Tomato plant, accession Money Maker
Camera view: vertical (180 deg); turntable rotation: 300 degrees
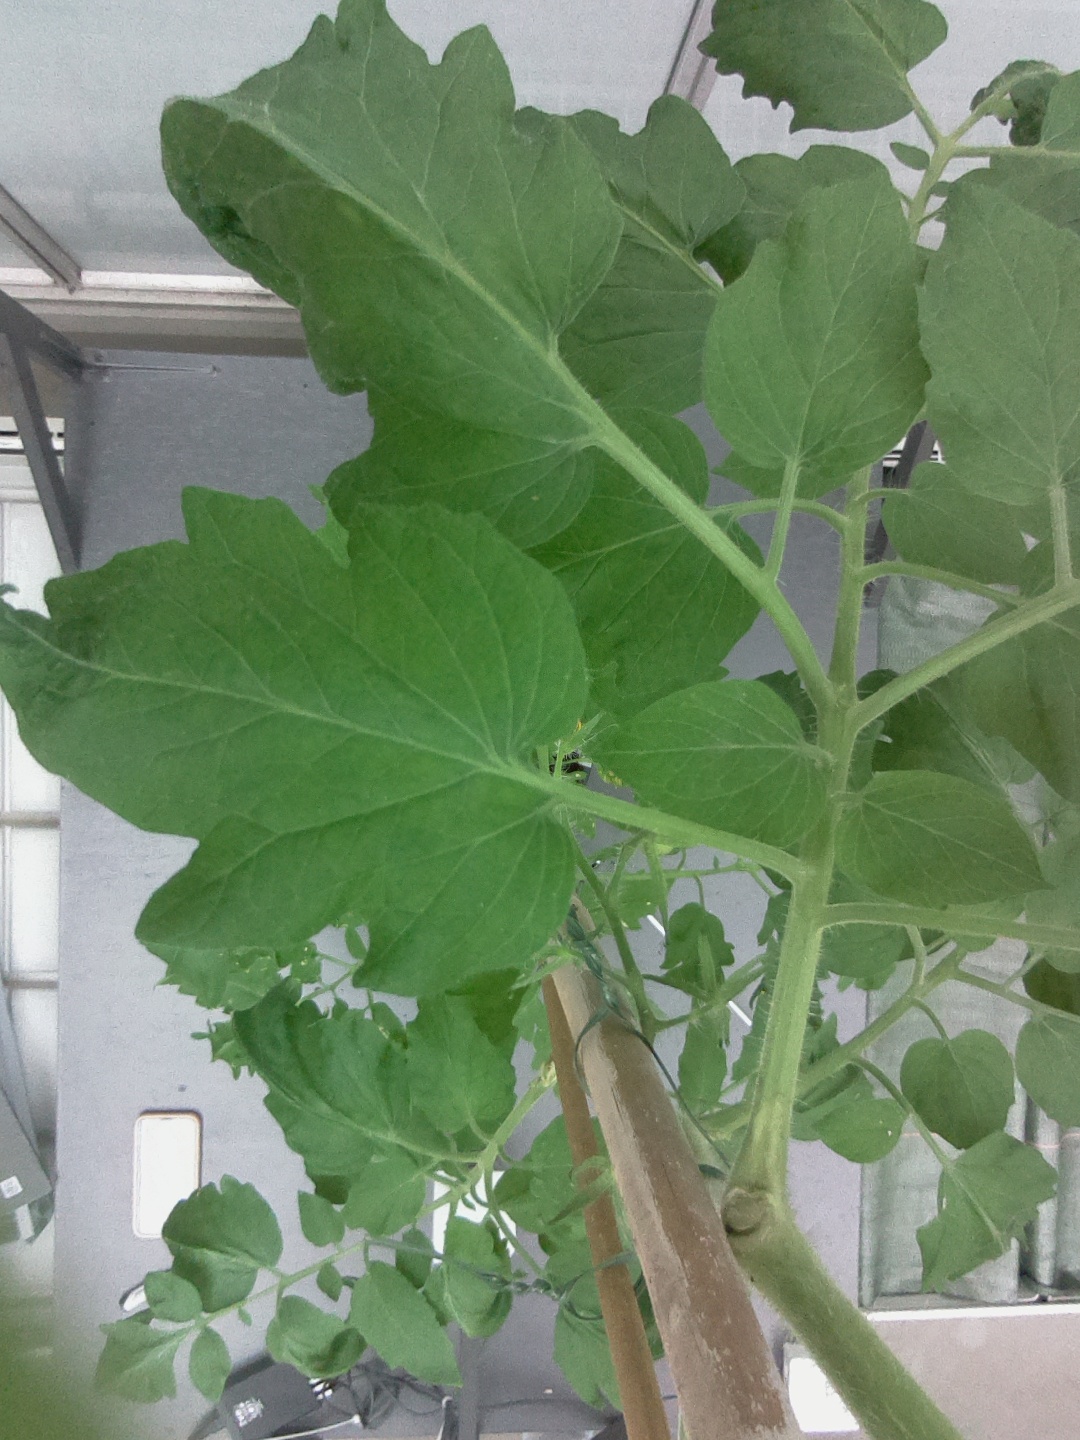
BBCH growth stage 70: Fruits at the main stem or branches visibles